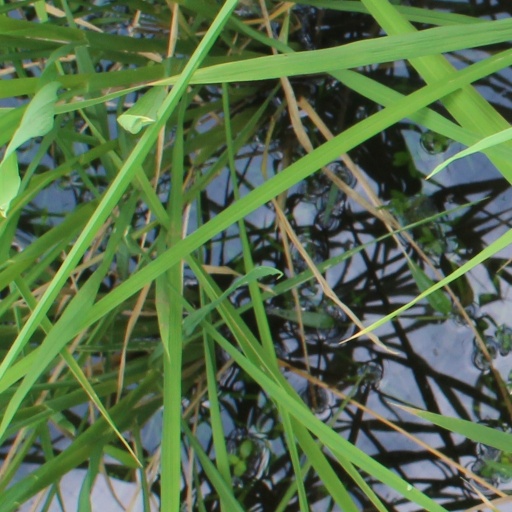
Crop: rice